Unionskirche, Idstein

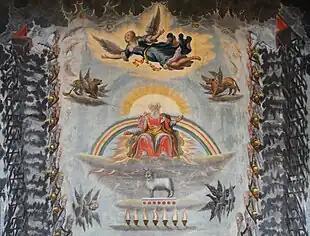
Ceiling above the altar, depicting a vision from the Book of Revelation

The marble altar was built in 1676 by Arnold Harnisch. It shows a painting of the Last Supper from the end of the 17th century. The marble pulpit was erected in 1673 by Christian Gaßmann and the baptismal font, also of marble, in 1675 by Martin Sattler.